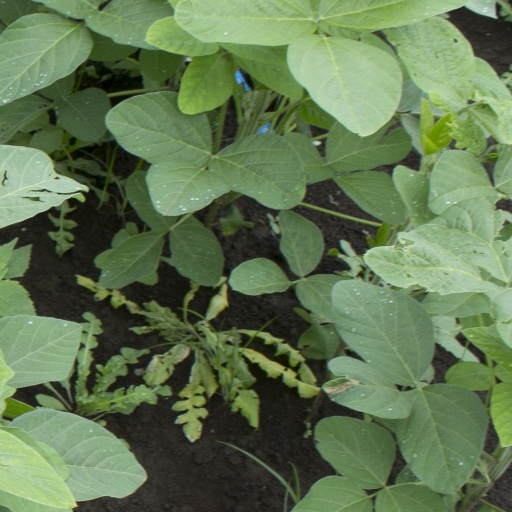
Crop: soybean